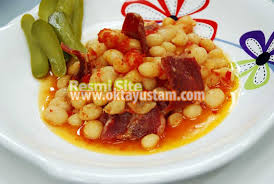
Yemek: kuru_fasulye